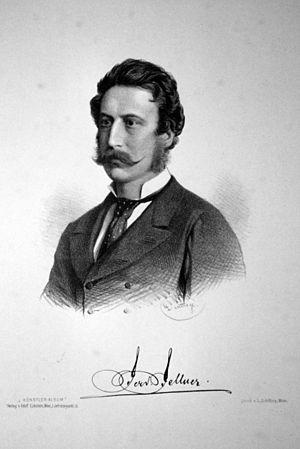
Ferdinand Fellner fils est un architecte autrichien.